Park Hyo-shin

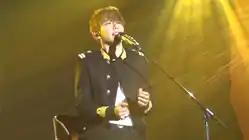
Park performing "Wild Flower" at his 15th anniversary concert in 2014.

After a four-year hiatus, Park released consecutive hit singles, all of which topped local music charts. "Wild Flower" was released in March 2014. The ballad single is about overcoming emotional turmoil through the metaphor of a resilient wildflower. It garnered the first place spot on the K-pop Hot 100, beating out "Mr. Chu" by Apink. The song remained on the charts long after its release, still placing 70th in March 2016. It was followed by "Happy Together" in November 2014. In April 2015, Park released the digital single "Shine Your Light".